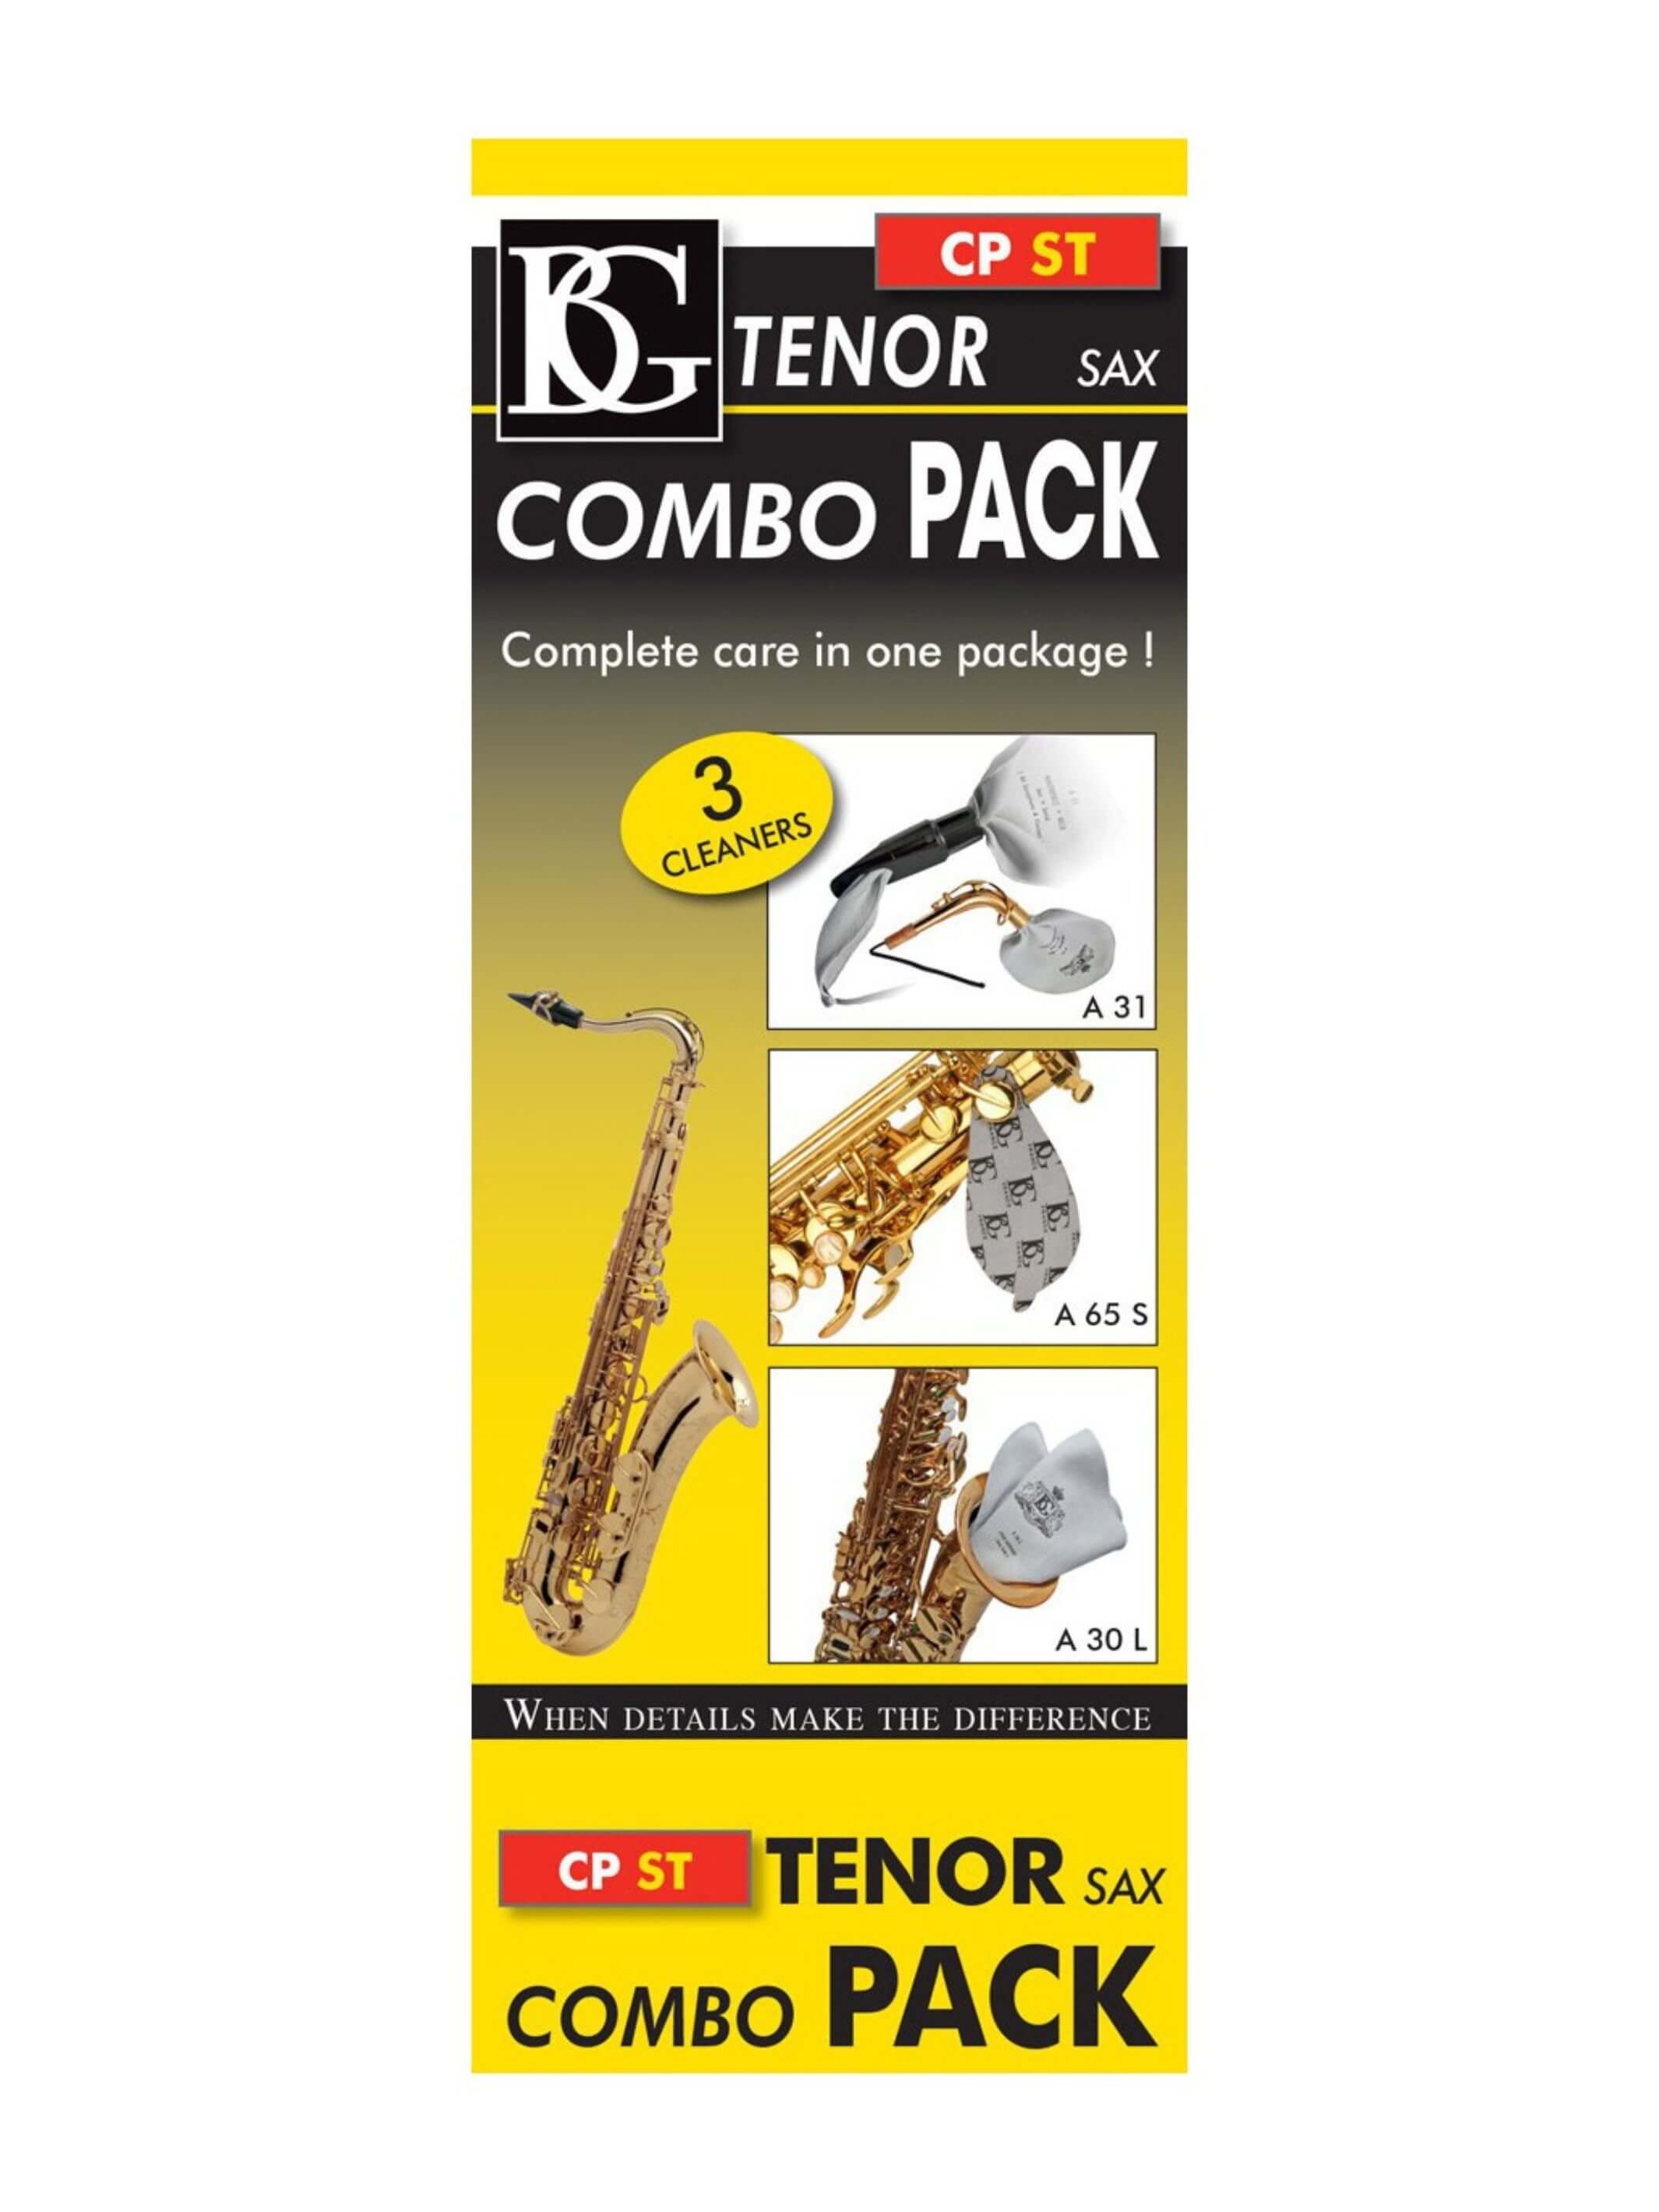
BG CPST Tenor Sax Cleaning Swab Set
Complete BG cleaning swab set for tenor saxophone. Set includes the A31 neck / mouthpiece swab, A65S pad dryer, and A30T body swab for tenor sax.
Brand: BG
Category: Arts & Entertainment > Hobbies & Creative Arts > Musical Instrument & Orchestra Accessories > Woodwind Instrument Accessories > Saxophone Accessories > Saxophone Care & Cleaning > Saxophone Swabs